Sabbateans

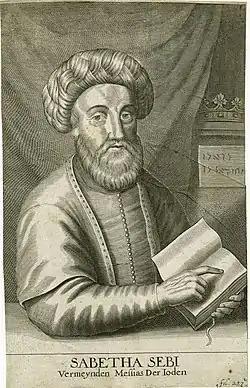
Illustration of Sabbatai Zevi from 1906 (Joods Historisch Museum)

The Sabbateans (or Sabbatians) are a variety of Jewish followers, disciples, and believers in Sabbatai Zevi (1626–1676), an Ottoman Jewish rabbi and Kabbalist who was proclaimed to be the Jewish Messiah in 1666 by Nathan of Gaza.